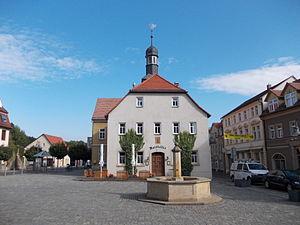
Teuchern est une ville allemande de l'arrondissement du Burgenland, dans le land de Saxe-Anhalt. Elle se situe à environ 10 km au sud-est de Weißenfels.